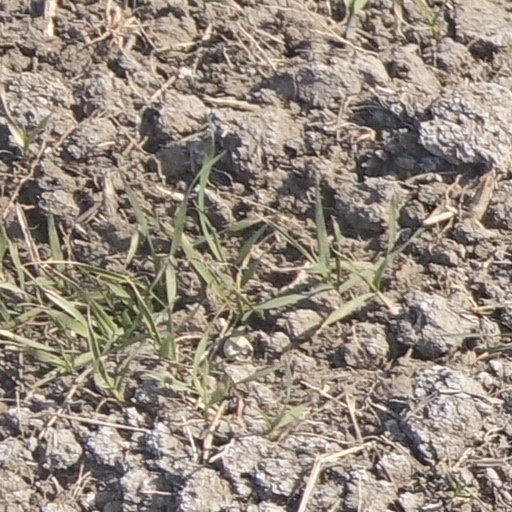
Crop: wheat